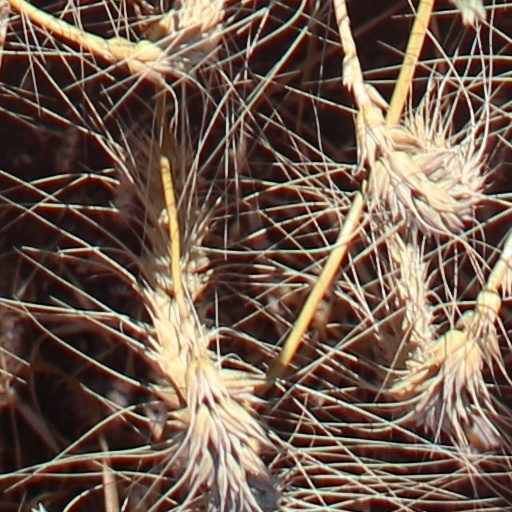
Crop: wheat